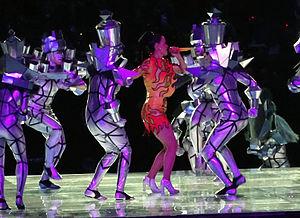
Le Super Bowl [ˈsupɚ boʊl] est la finale du championnat organisé par la National Football League, ligue américaine de football américain. Conclusion des séries éliminatoires, il oppose les vainqueurs des deux conférences de la ligue, l'American Football Conference et la National Football Conference. Le match clôt une saison d'environ cinq mois, allant de septembre à février.